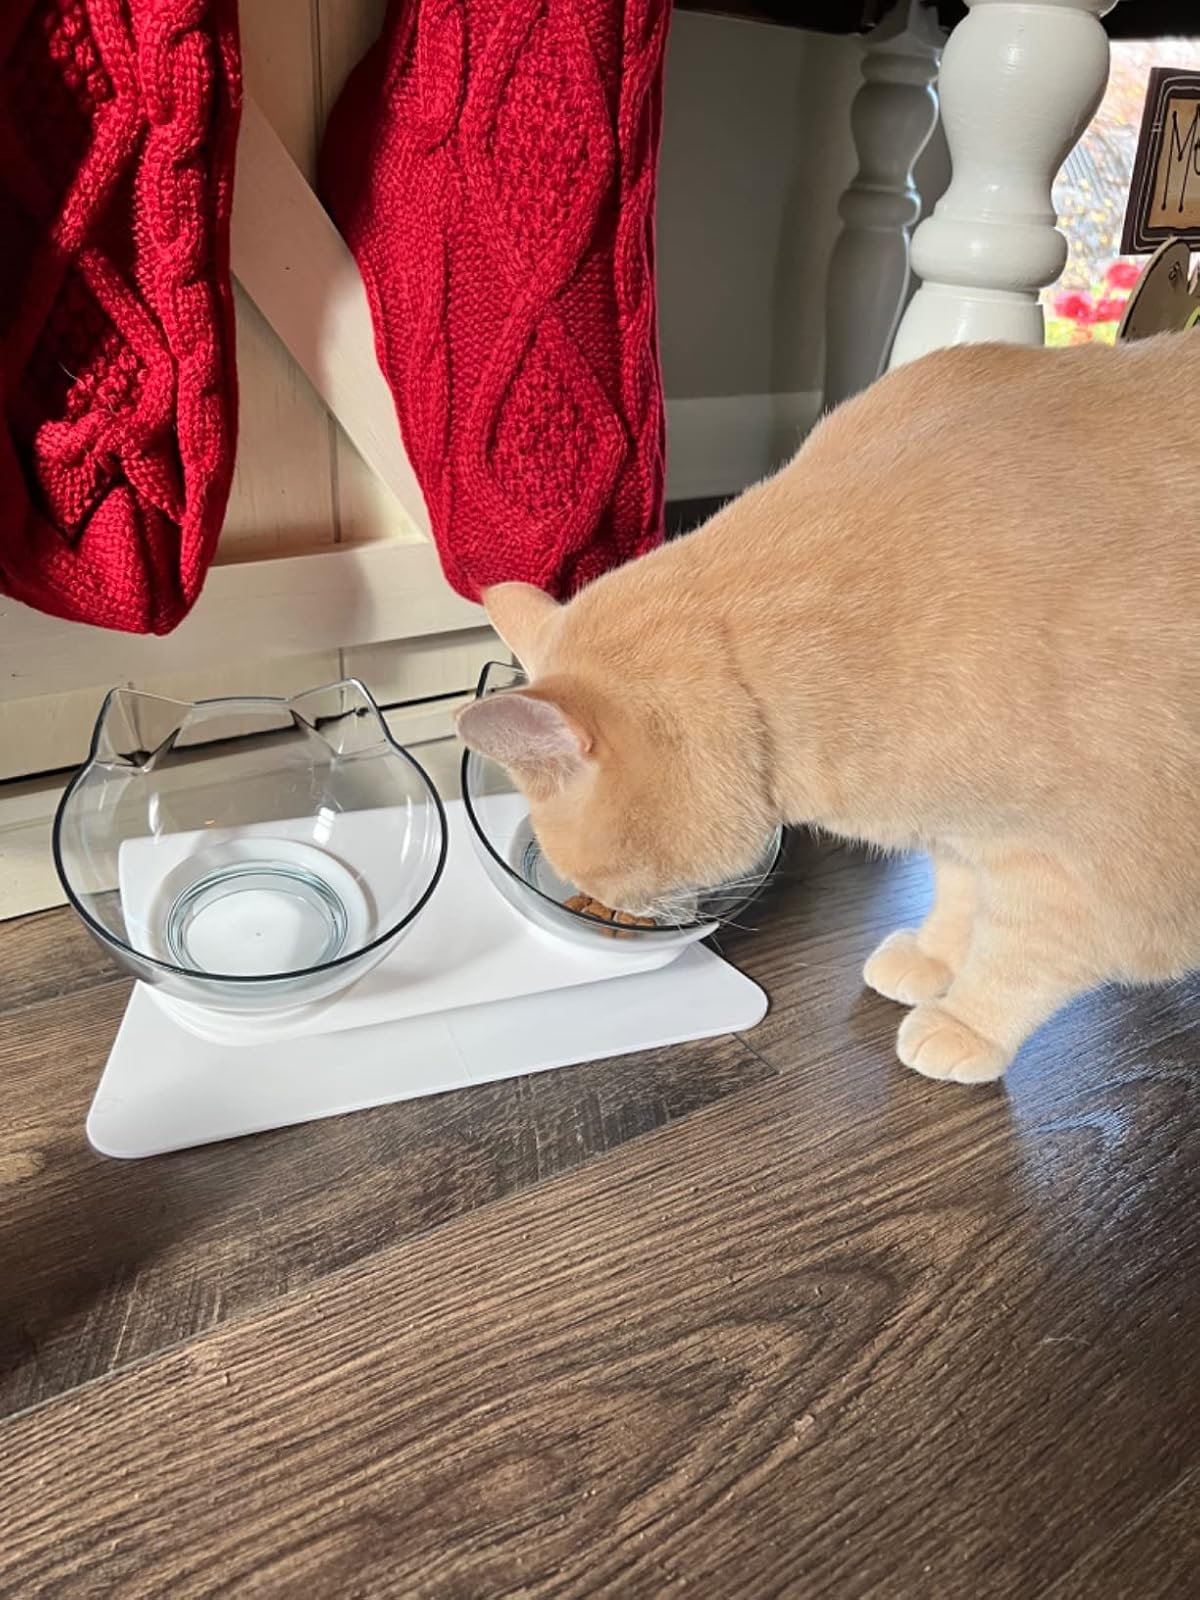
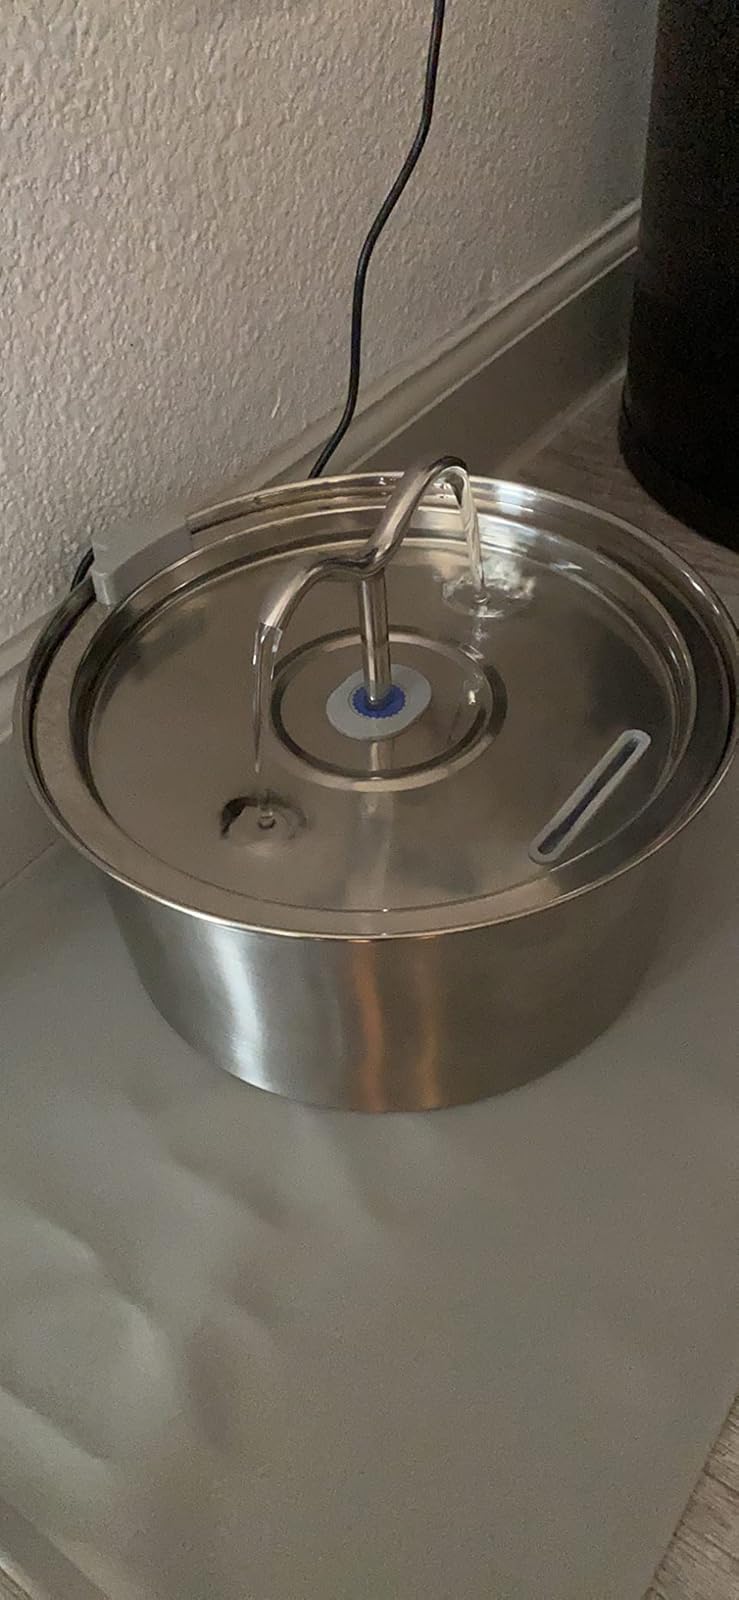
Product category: items_bowl
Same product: no